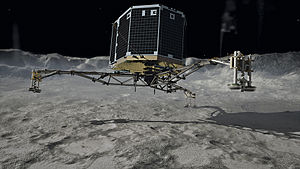
Landingsstel / Rumskibe / Landere
Kometlanderen Philae viser sit understel.
"Et landingsstel eller understel er det bærende system som et luftfartøj benytter til at lande på eller starte fra, som understøtter flyet når det ikke er i brug, og til at transportere sig rundt på overfladen ved hastigheder for lave til at fartøjet er luftbårent. Udtrykket ""understel"" bruges i luftfartsbranchen, ""landingstel"" bruges oftest af udenforstående.